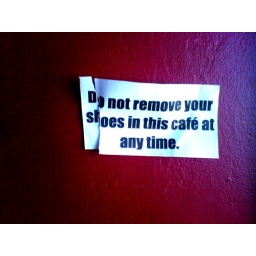
a sign on the wall in teascapes cafe at the spot in Randwick.